Santa Ynez River

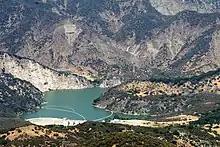
Gibraltar Dam and Reservoir, completed in 1920 and raised in 1940, after sedimentation had severely reduced its capacity. 2009 photo by Doc Searls.

There are three reservoirs on the river, the largest of which is Lake Cachuma, with a capacity of . Bradbury Dam, which forms the lake, was built by the U.S. Bureau of Reclamation. Water from Lake Cachuma is diverted into the Tecolote Tunnel, which passes south under the Santa Ynez Mountains. The tunnel supplies water to the city of Santa Barbara (which uses it for drinking water), the Goleta Water District, the Carpinteria Valley Water District, and the Montecito Water District. Water from Lake Cachuma is released into the Santa Ynez River below Bradbury Dam in order to satisfy downstream water rights.